Amherst College Glee Club

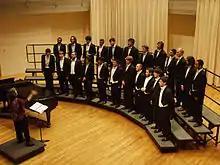

The Amherst College Glee Club, founded in 1865, is an SATB vocal ensemble, and one of the oldest continuous student organizations at Amherst College. It is part of the Amherst College Choral Society, along with the Concert Choir, and the Madrigal Singers. Previous a Tenor/Bass ensemble, in 2022 it came to encompass all voices in the Choral Society, merging with the Chorus. The club has a history of extensive international touring, having to date performed in over 55 countries. It is currently directed by Dr. Arianne Abela.